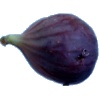
Label: fig